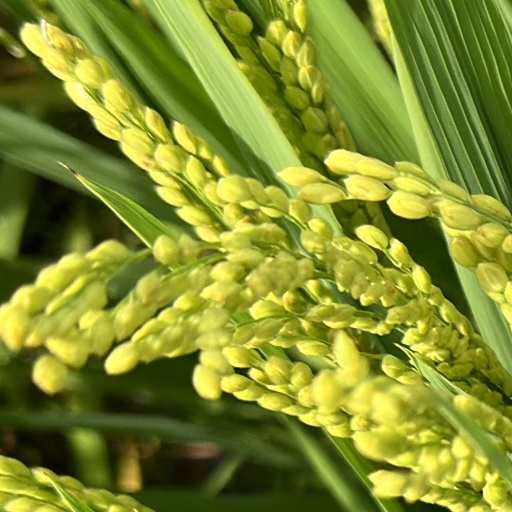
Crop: rice